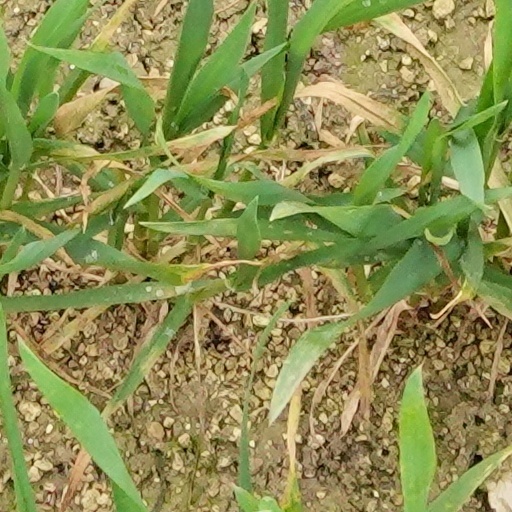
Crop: wheat